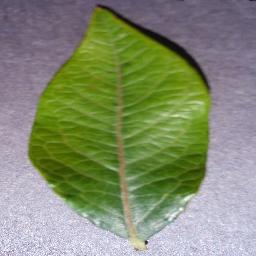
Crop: blueberry
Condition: healthy